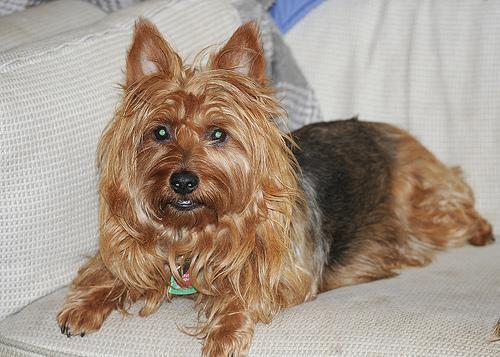
Australian_terrier